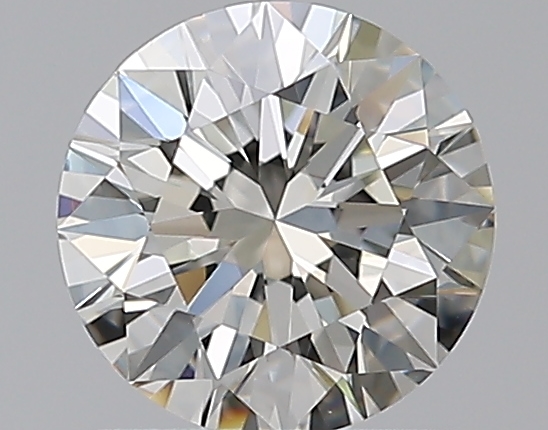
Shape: round
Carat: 1.02
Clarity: VVS2
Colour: J
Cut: EX
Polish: EX
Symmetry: EX
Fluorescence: M
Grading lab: GIA
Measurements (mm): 6.44 x 6.47 x 4